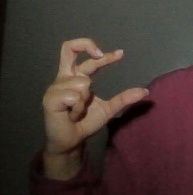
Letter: thal